Liverpool Lime Street railway station

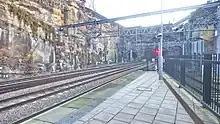
The view from the end of platform 6 looking along the cutting at Liverpool Lime Street.

The mainline station, known as Liverpool Lime Street High Level (station code: LIV) is covered by the vast iron and glass roofs dating from the 1870s. The north train shed is fronted by a 1871 French Château styled building occupied by the Radisson RED Liverpool Hotel. The hotel is scheduled to open in the first quarter of 2022.